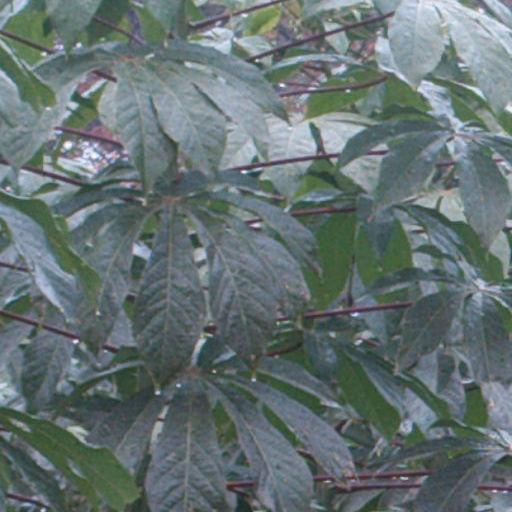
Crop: cassava